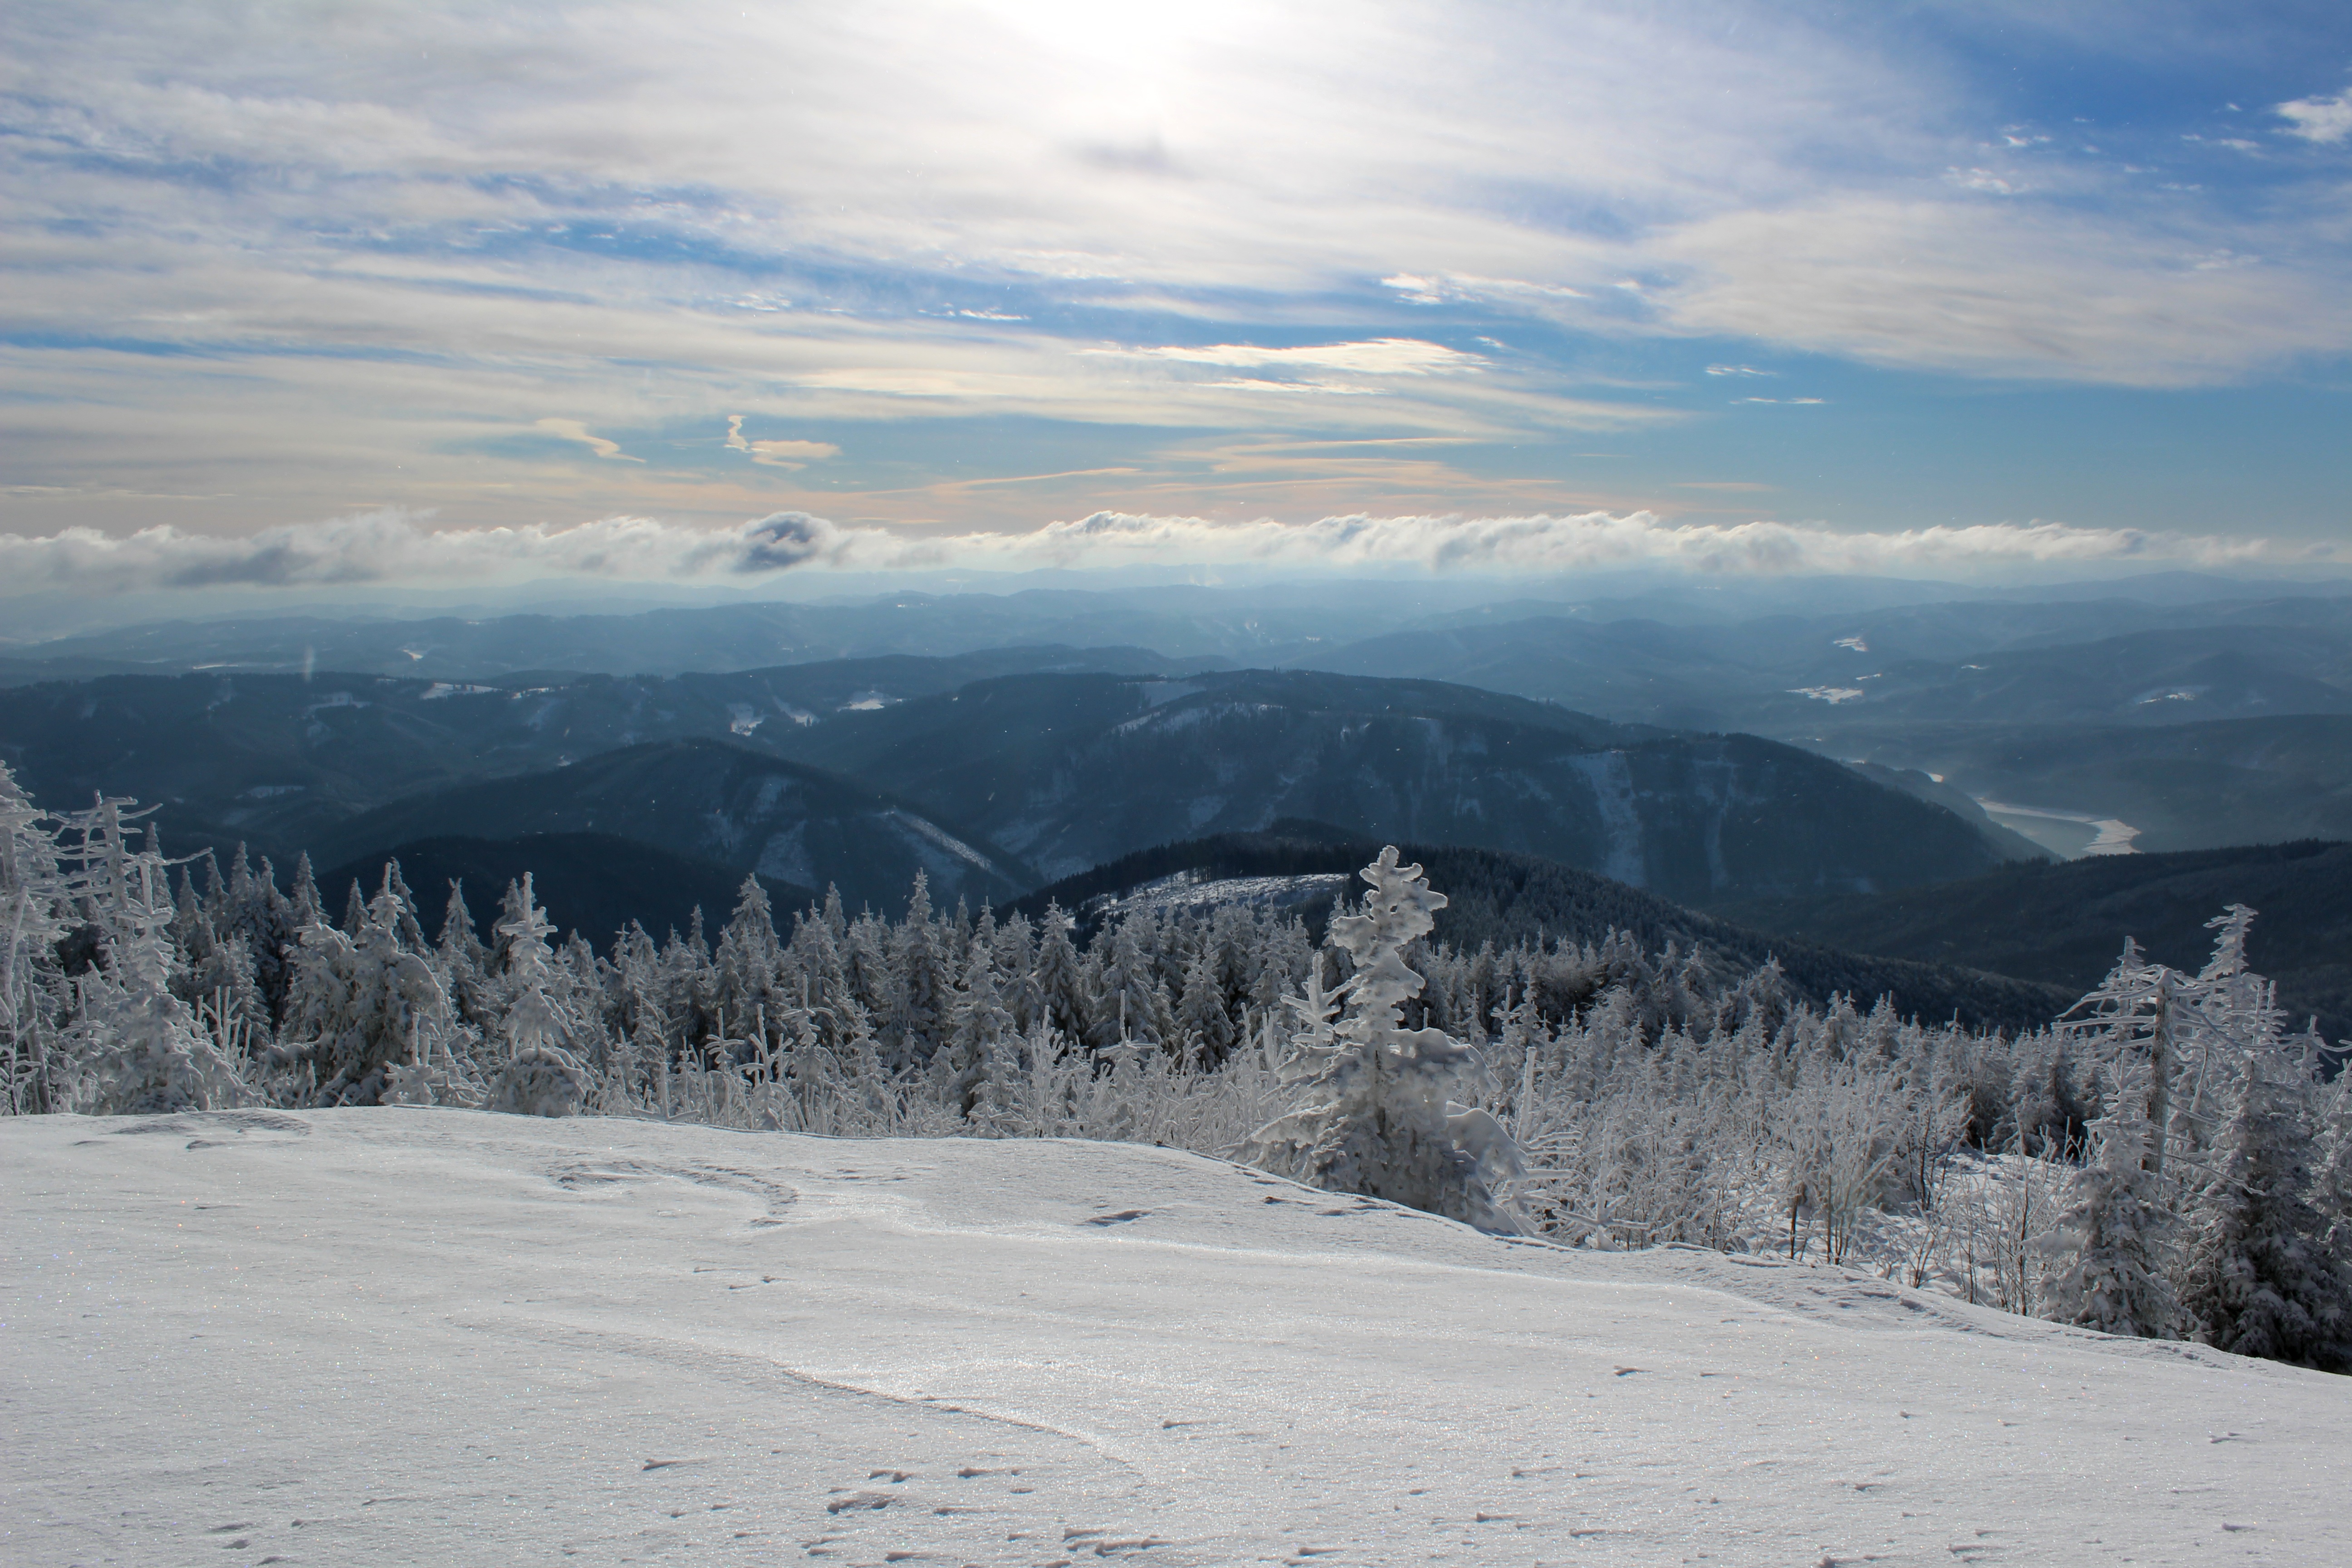
landscape, nature, wilderness, mountain, snow, winter, cloud, view, frost, valley, mountain range, weather, season, ridge, mountains, alps, plateau, landform, geographical feature, mountainous landforms